Gay Farm

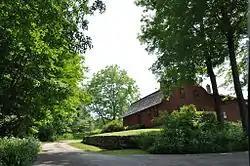

Gay Farm is a historic colonial house located on the north side of Nichewaug Hill in Petersham, Massachusetts. Built in 1740 by William Negus, the house is the oldest surviving building in Petersham. Negus' family owned the home until 1819, when Joel Stearns purchased the property. Thomas Stevens Howe, great grandson of William Negus, purchased the home in 1847 and lived there until his death in 1893. His daughter Elizabeth and her husband Charles M. Gay lived in the house during their lifetimes, giving it its current name. Not having any children, the home then passed to their relative Lewis H. Babbitt and his wife Corinne who lived out their lives there.